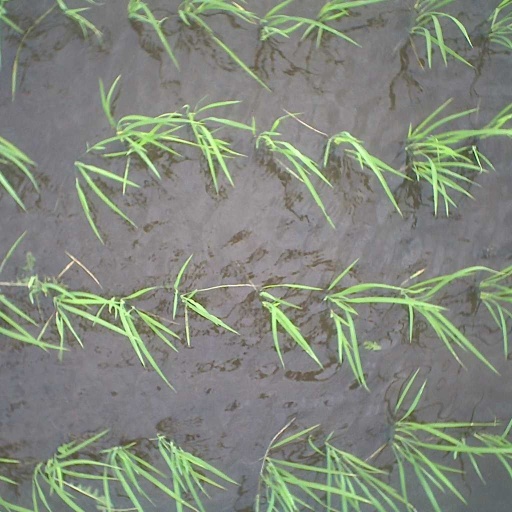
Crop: rice